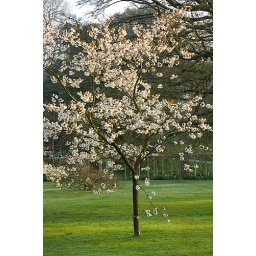
Holker hall, cumbria - a cherry tree (Prunus) In flower in the woodland garden in spring